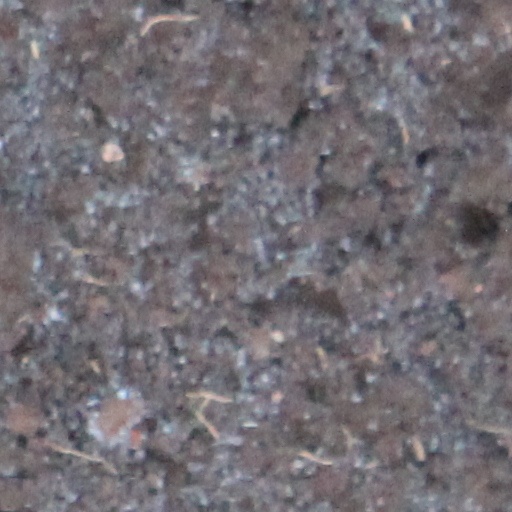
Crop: wheat